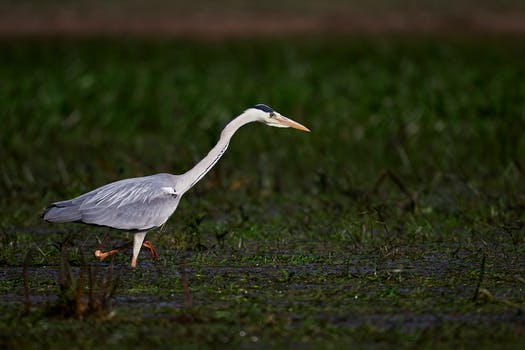
Label: No Watermark